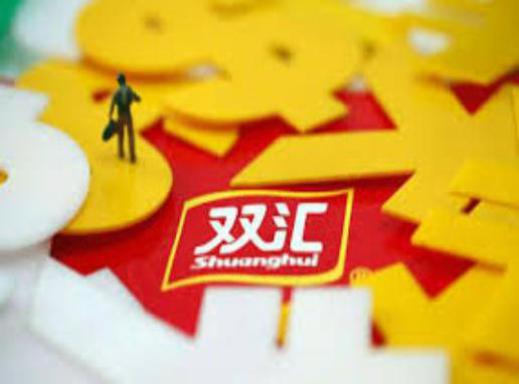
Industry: Food